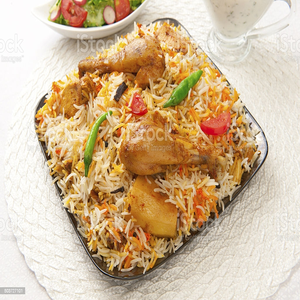
Dish: biryani